2011 Tour of California

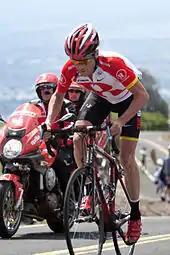
Chris Horner riding solo on the stage's final climb, the ascent of Sierra Road. His victory by over a minute helped him to take the yellow jersey as the leader of the general classification.

After two sprinter-friendly stages, the fourth stage culminated in the Tour's first mountain-top finish. With five King of the Mountains passes packed into the stage's distance, the expectation for the stage was for the riders with strengths in the mountains as well as the general classification contenders to do battle for stage victory. Three of the climbs occurred on the San Antonio Valley Road, including the "hors catégorie" Mount Hamilton, before the finish on the Sierra Road.